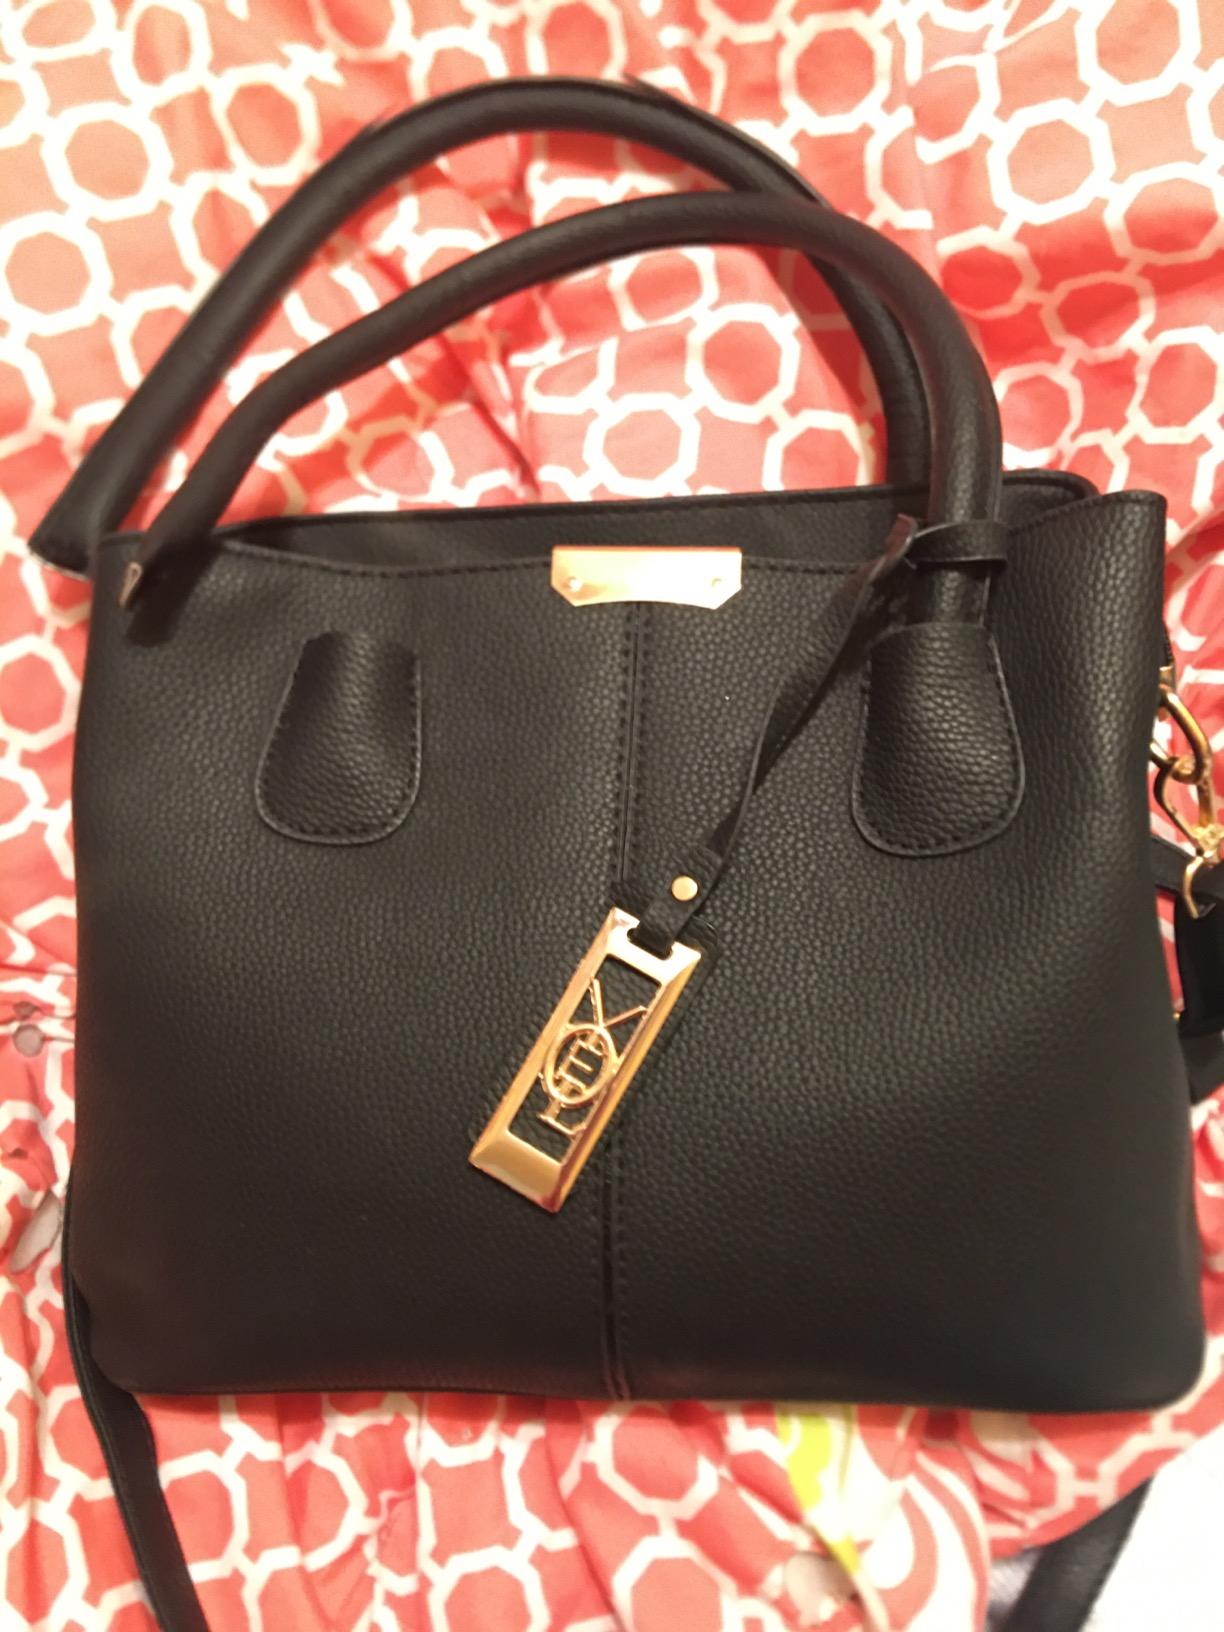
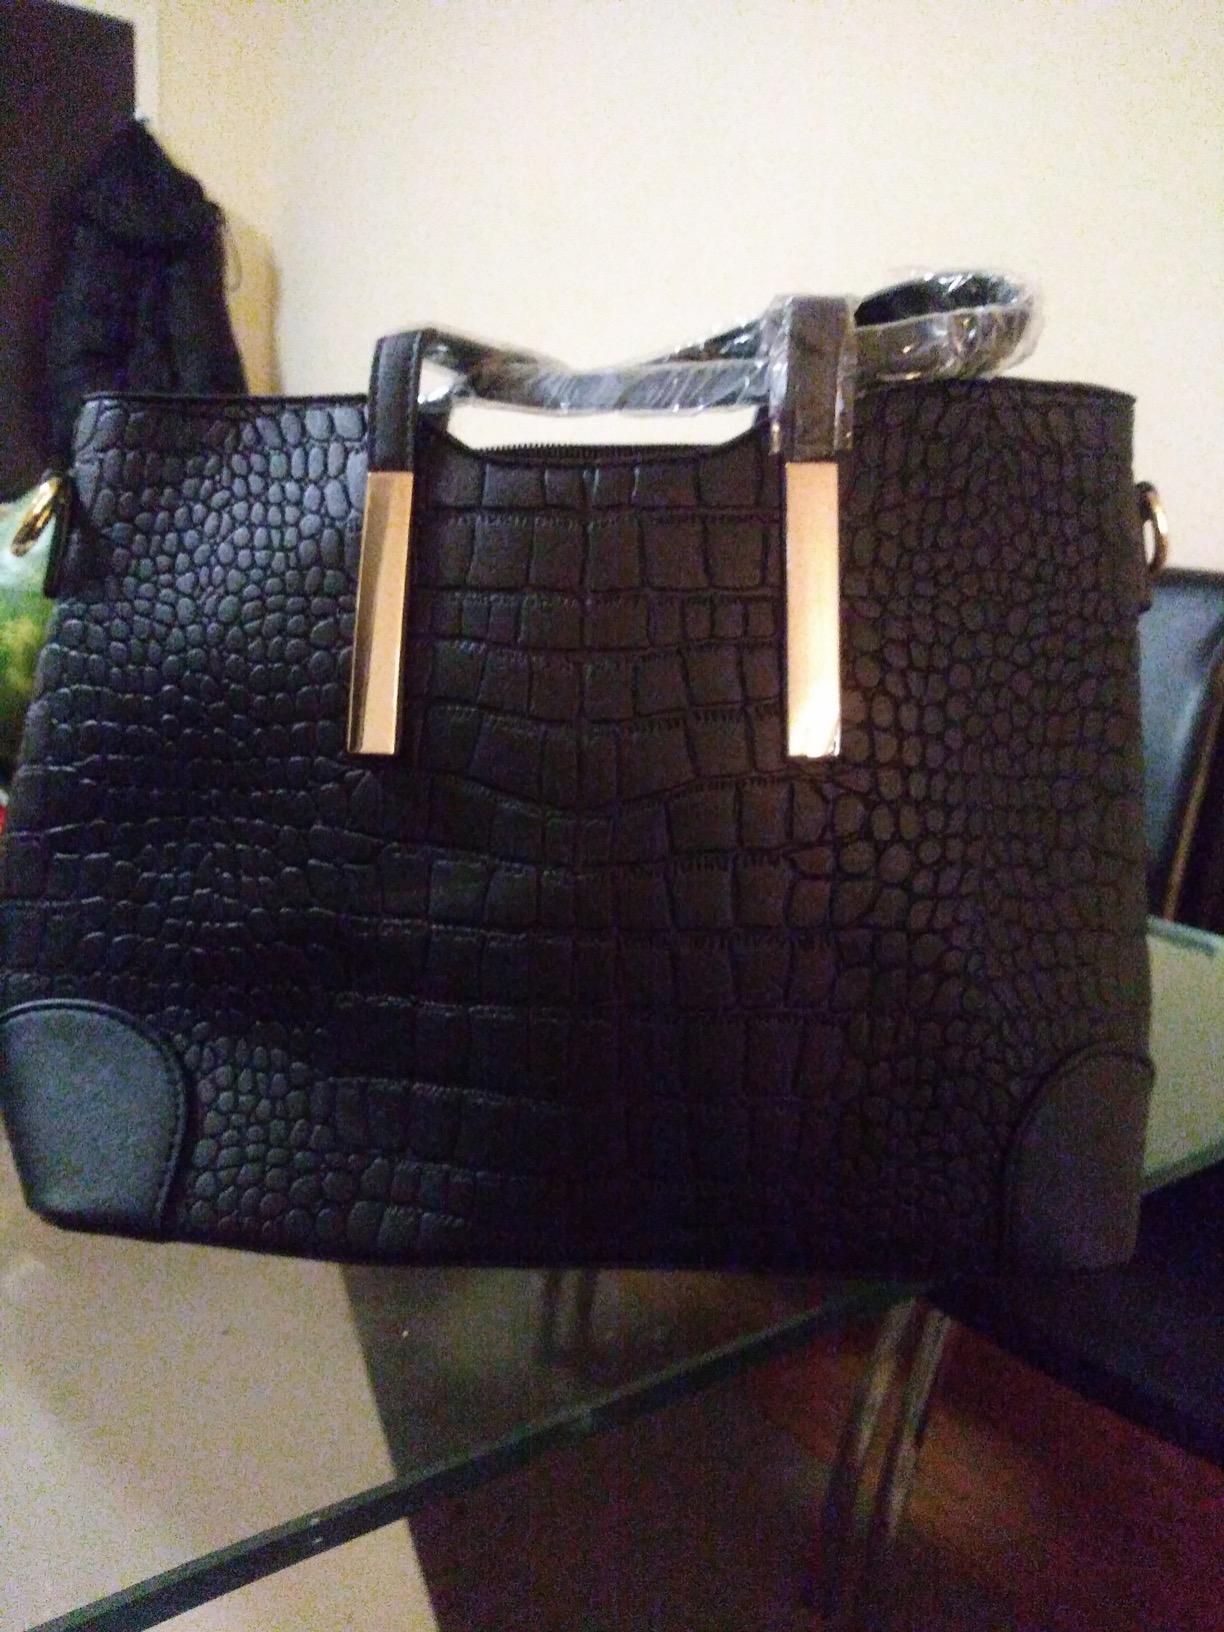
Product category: accessories_handbag
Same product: no